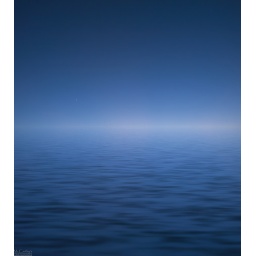
Venus emerging in a deep blue sky over calm ocean waters